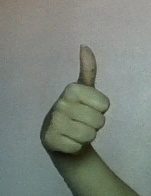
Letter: aleff